Frank Bowey

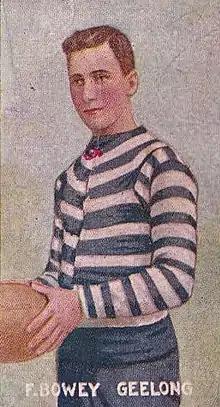
Cigarette card of Bowey in 1906

Francis George Ferrier Bowey (16 December 1881 – 4 July 1947) was an Australian rules footballer who played with Geelong in the Victorian Football League (VFL).